Airdrie, North Lanarkshire

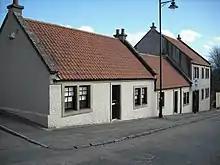
Weaver's Cottage

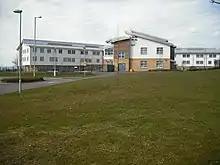
Airdrie Academy

Airdrie is home to Monklands District General Hospital with a 24-hour Accident & Emergency department.